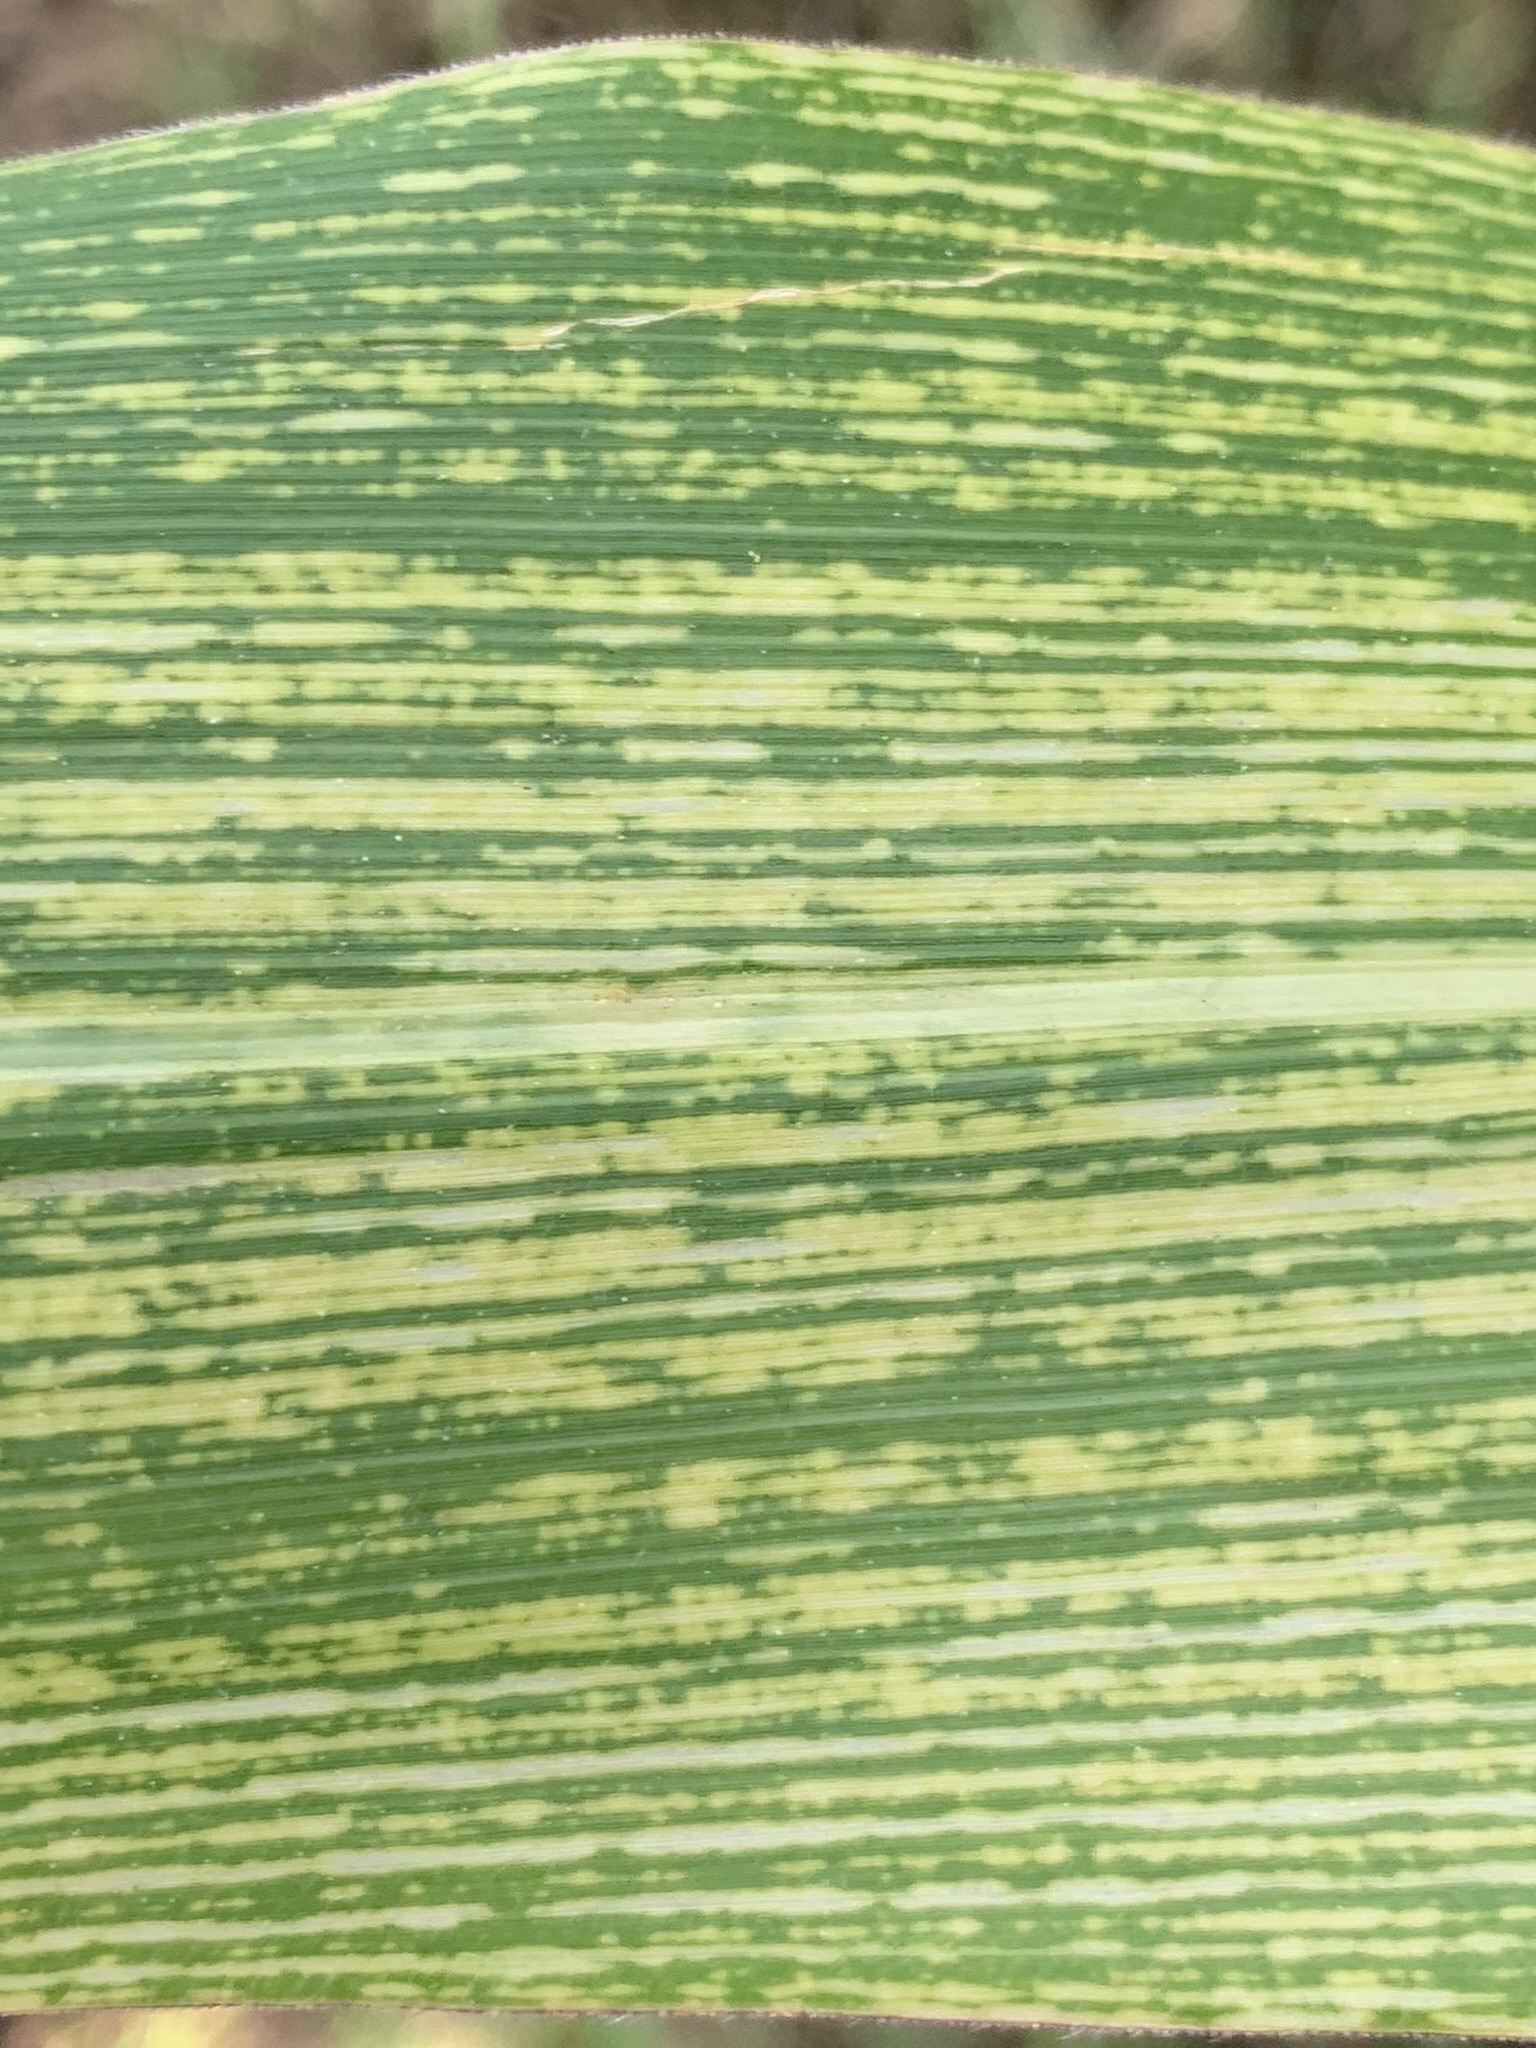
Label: MSV